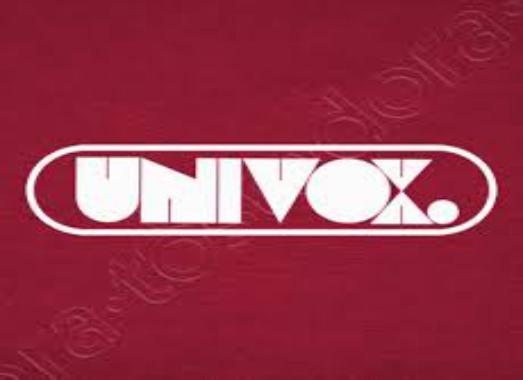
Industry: Electronic